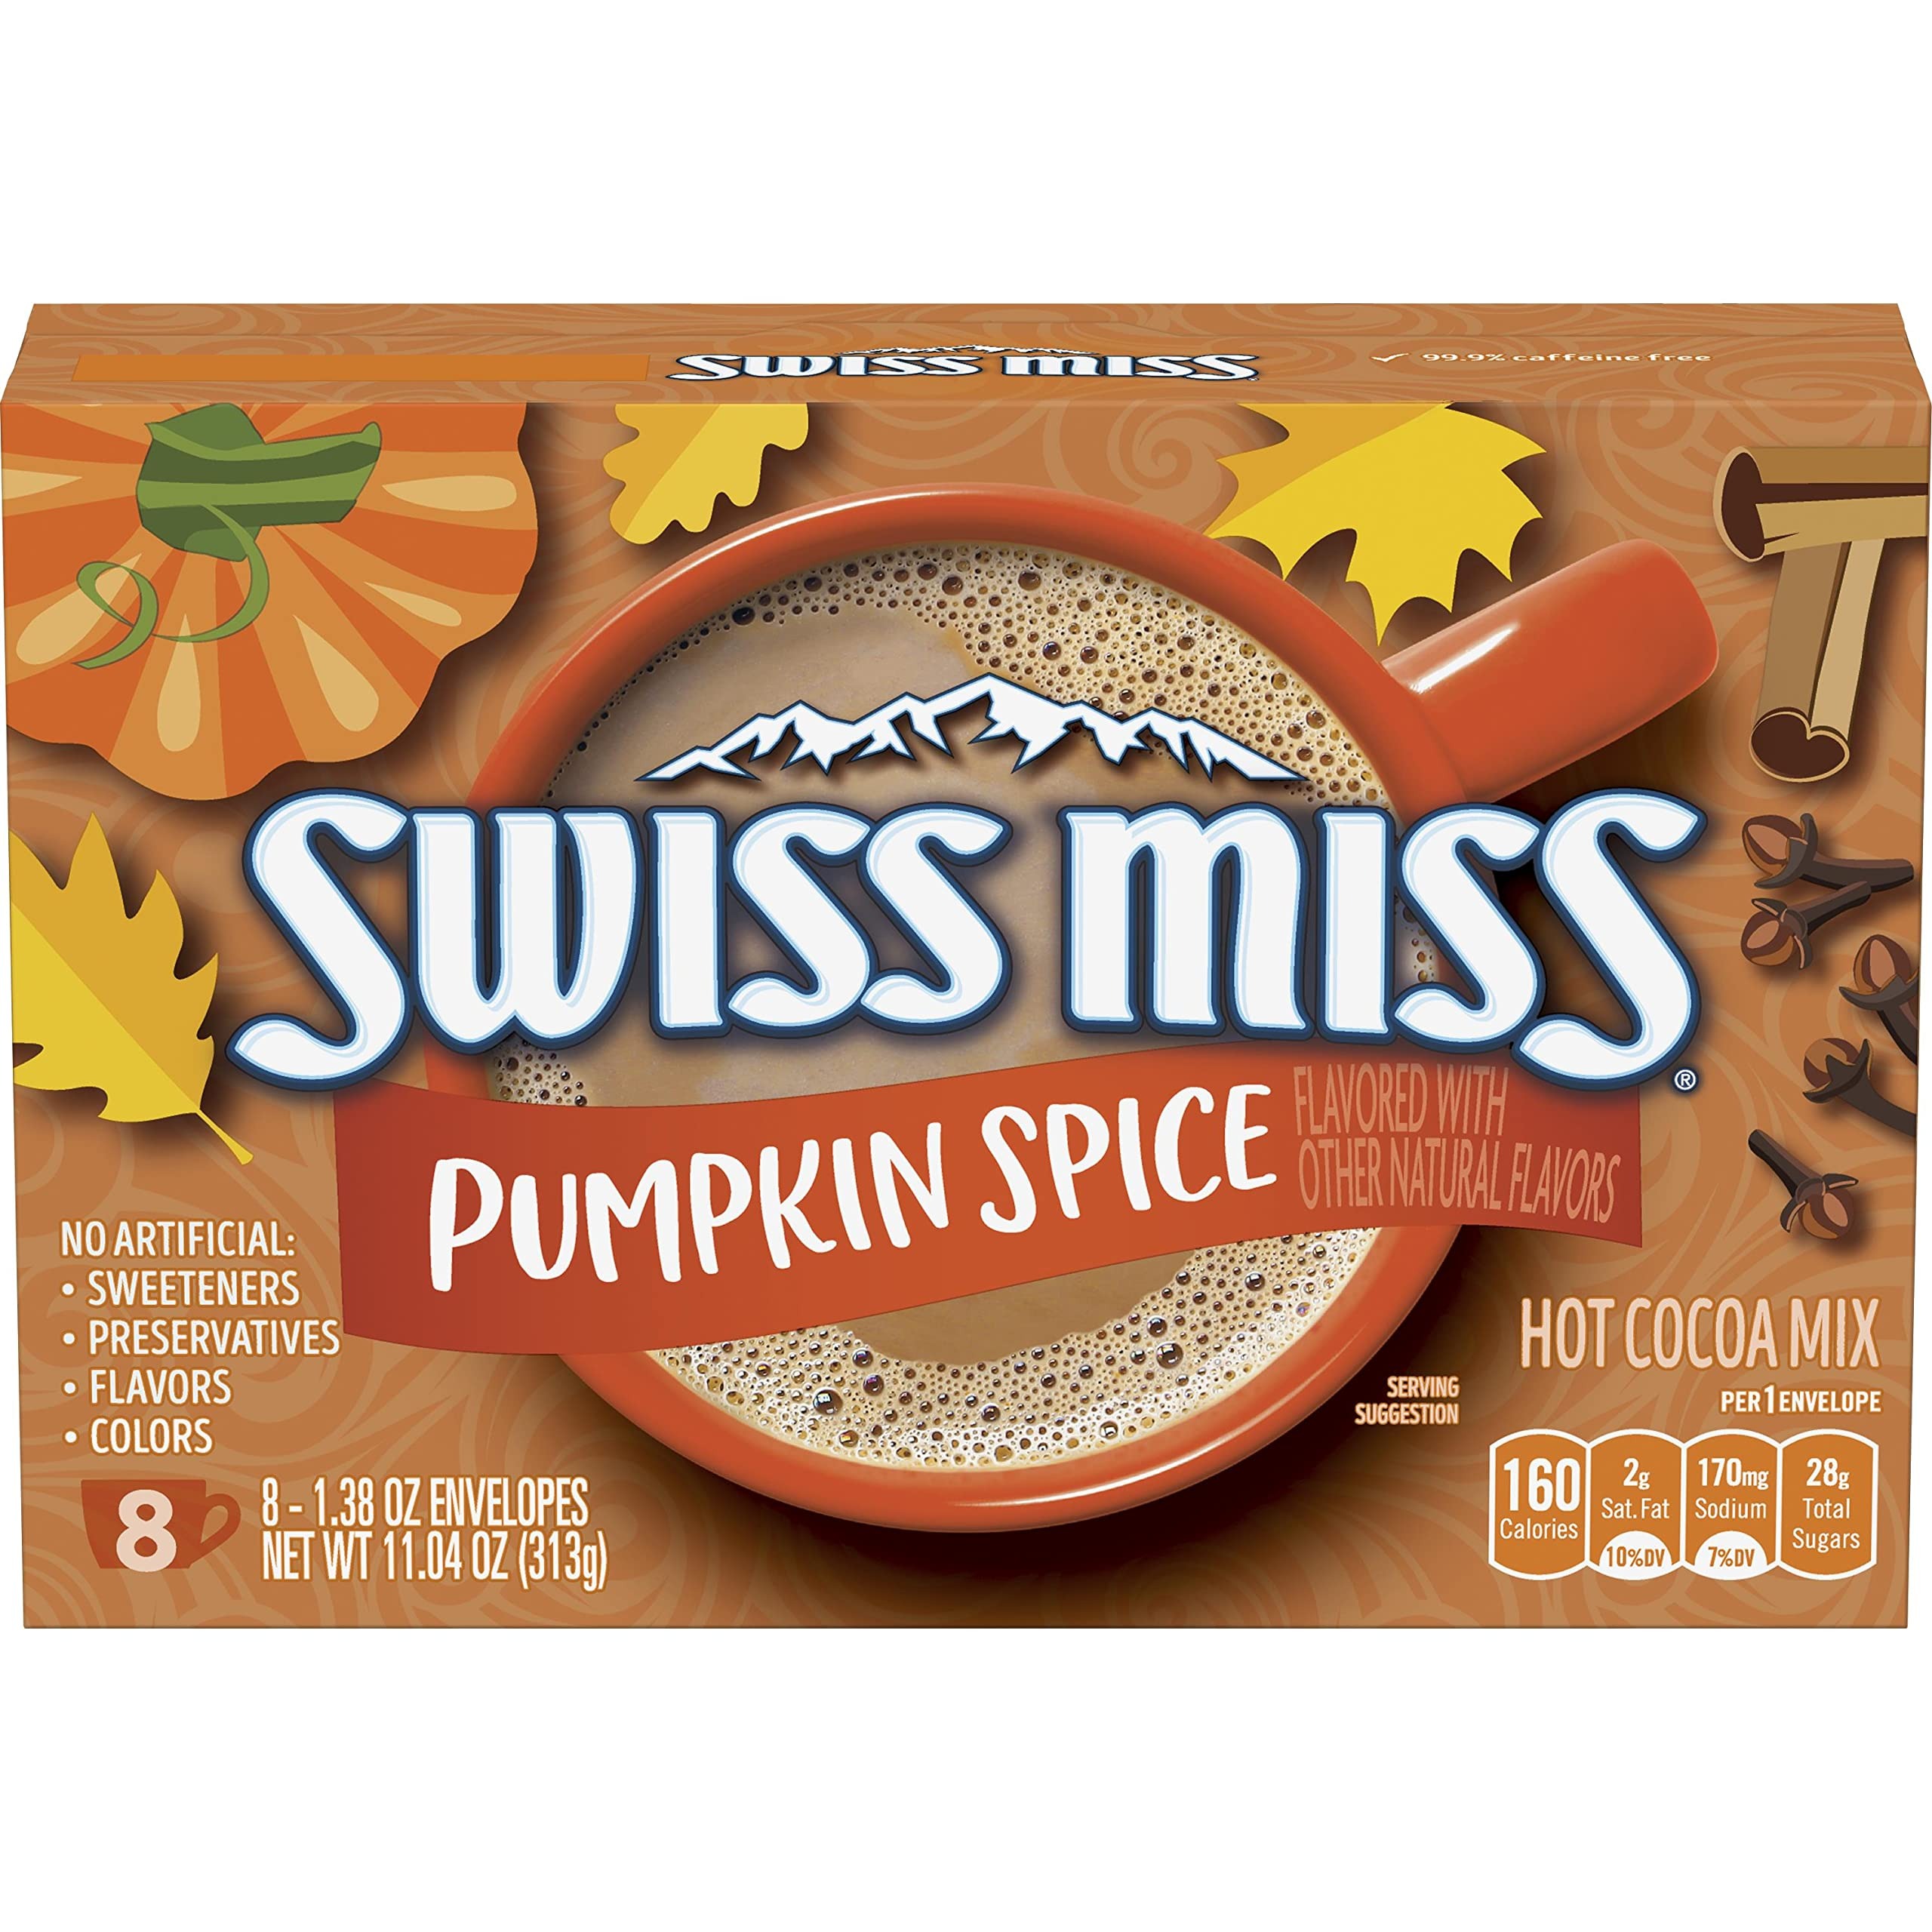
Item Name: Swiss Miss Pumpkin Spice Flavored Hot Cocoa Mix, 8 Count Packets
Bullet Point 1: One 8 count box of Swiss Miss Cafe Blends Pumpkin Spice Flavored Hot Cocoa Mix
Bullet Point 2: Hot cocoa mix offers an easy way to make a hot cocoa drink to bring you warmth and comfort during the fall season
Bullet Point 3: Pumpkin spice flavored hot cocoa powder easily turns into a rich, creamy and festive drink
Bullet Point 4: Perfectly portioned hot cocoa mix packets ensure that every mug you make is equally delicious
Bullet Point 5: Made with premium cocoa for a comforting drink that is perfect to cozy up with in the fall months
Value: 132.48
Unit: Ounce

Price: 6.44